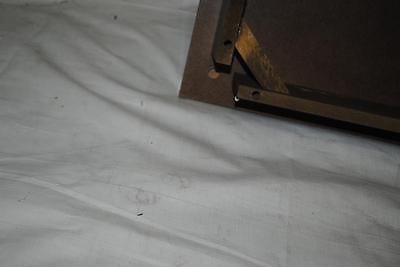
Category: table